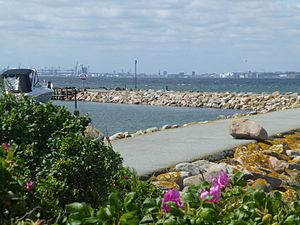
Skødshoved Strand
Aarhus set fra Lystbådehavnen ved Skødshoved Bro
Aarhus set fra Lystbådehavnen ved Skødshoved Bro
Skødshoved Strand ligger på vestsiden af Tved/Skødshoved-halvøen der er den vestlige del af Mols Her ligger et af de ældste sommerhusområder på Mols som blev bygget omkring Skødshoved Bro, som tidligt i 1900-tallet blev anlagt med henblik på at drive passager- og fragtsejlads fra Aarhus til Mols. Passagersejladsen er nu ophørt og udtjente godsspor fører op til det gamle pakhus, som i dag er indrettet som havnekontor, for en nyere lystbådehavn fra 1981. Nord for havnen ligger pynten Skødshoved, der er det vestligste punkt på Mols. Mod syd begynder klinterne ved sydspidsen af Mols, Mols Hoved, og den 623 hektar store fredning omkring Isgård.